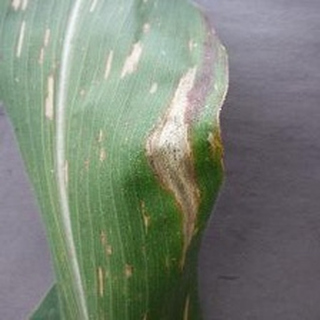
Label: corn_northern_leaf_blight